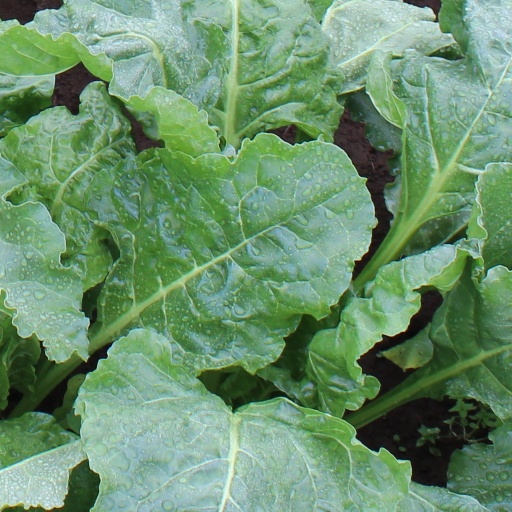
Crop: sugar beet